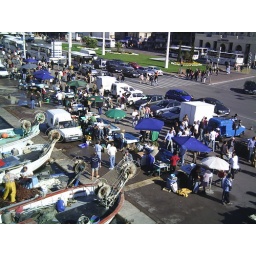
a fish market in marseille, the fish were still alive on the tables